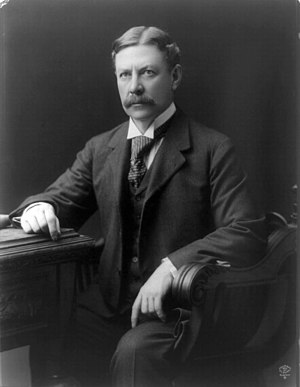
Amerikanske flådeministre / Flådeministre / Kabinetsminister
William Henry Moody
Amerikanske flådeministre eller United States Secretary of the Navy er den civile leder af det amerikanske flådeministerium. Posten som flådeminister var en post i præsidentens kabinet frem til 1947, hvor flåde, hær og det nyoprettede luftvåben blev samlet under forsvarsministeriet og forsvarsministeren overtog posten i kabinettet. Posten som flådeminister besættes ved at præsidenten nominerer en kandidat, som skal godkendes af et flertal i Senatet.